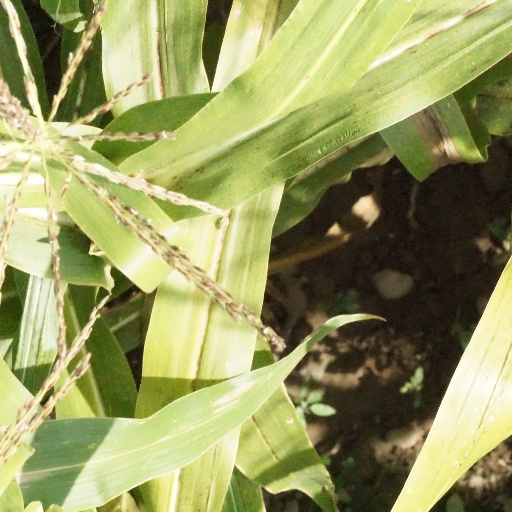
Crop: maize; corn